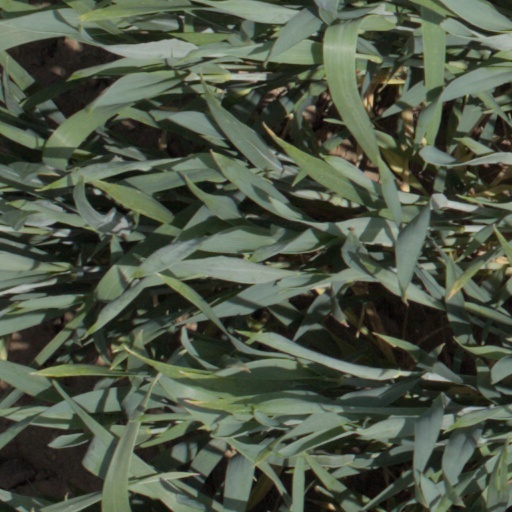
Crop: wheat